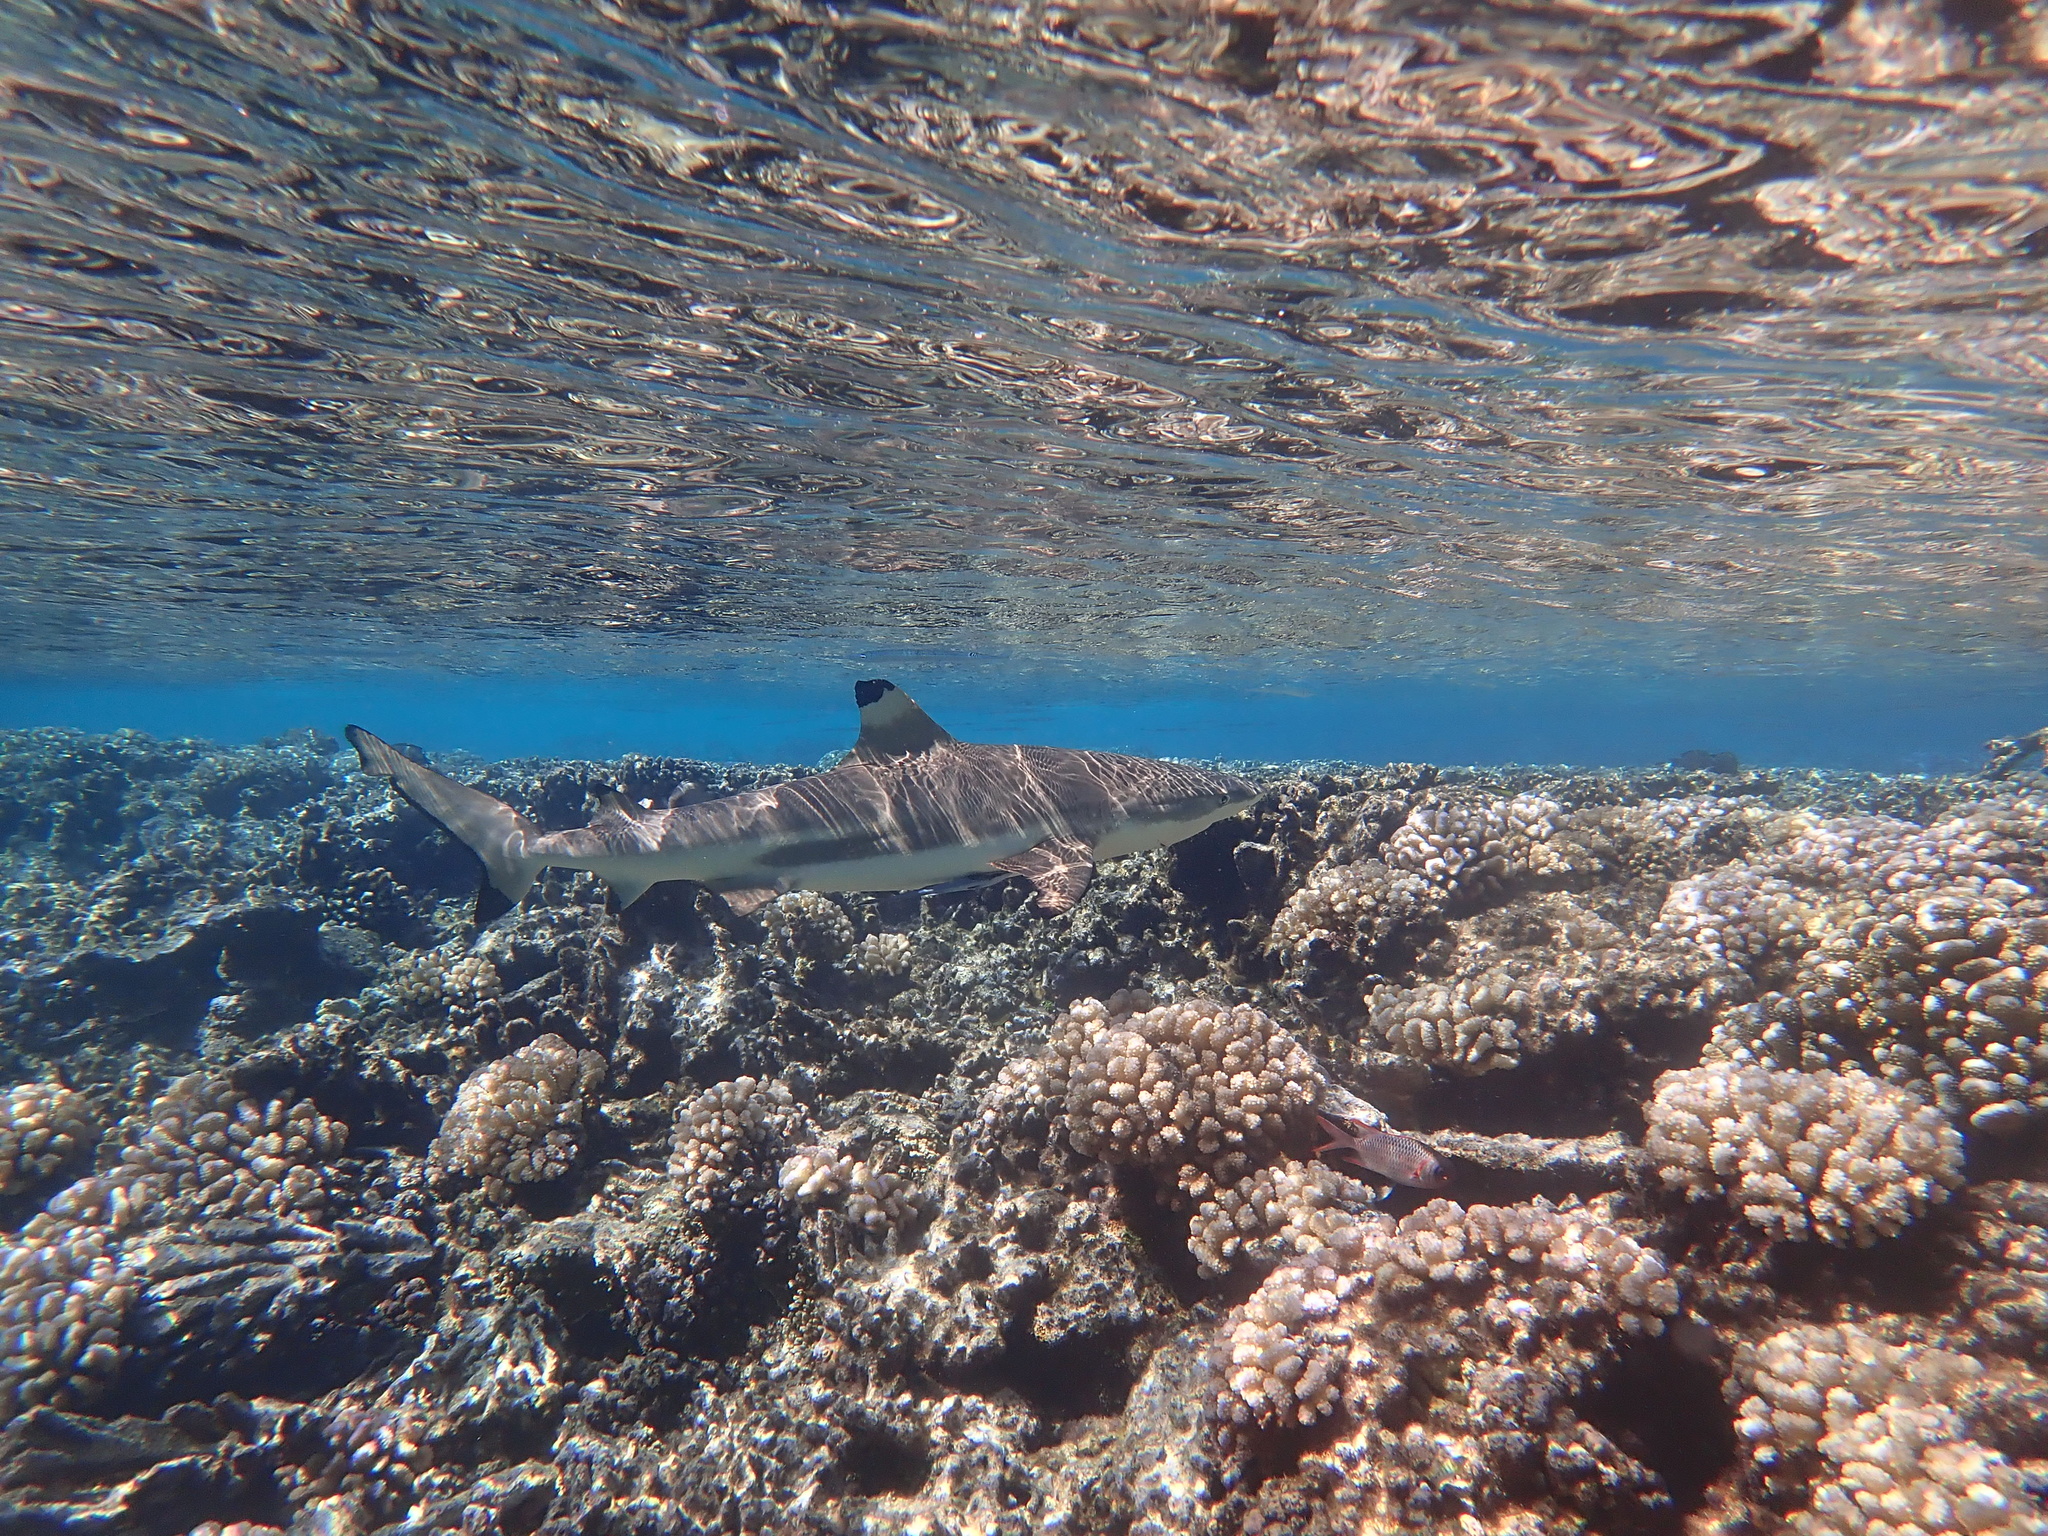
Carcharhinus melanopterus (Blacktip Reef Shark)